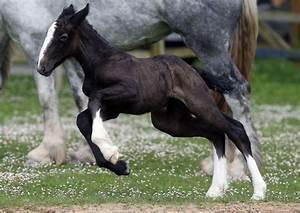
horse